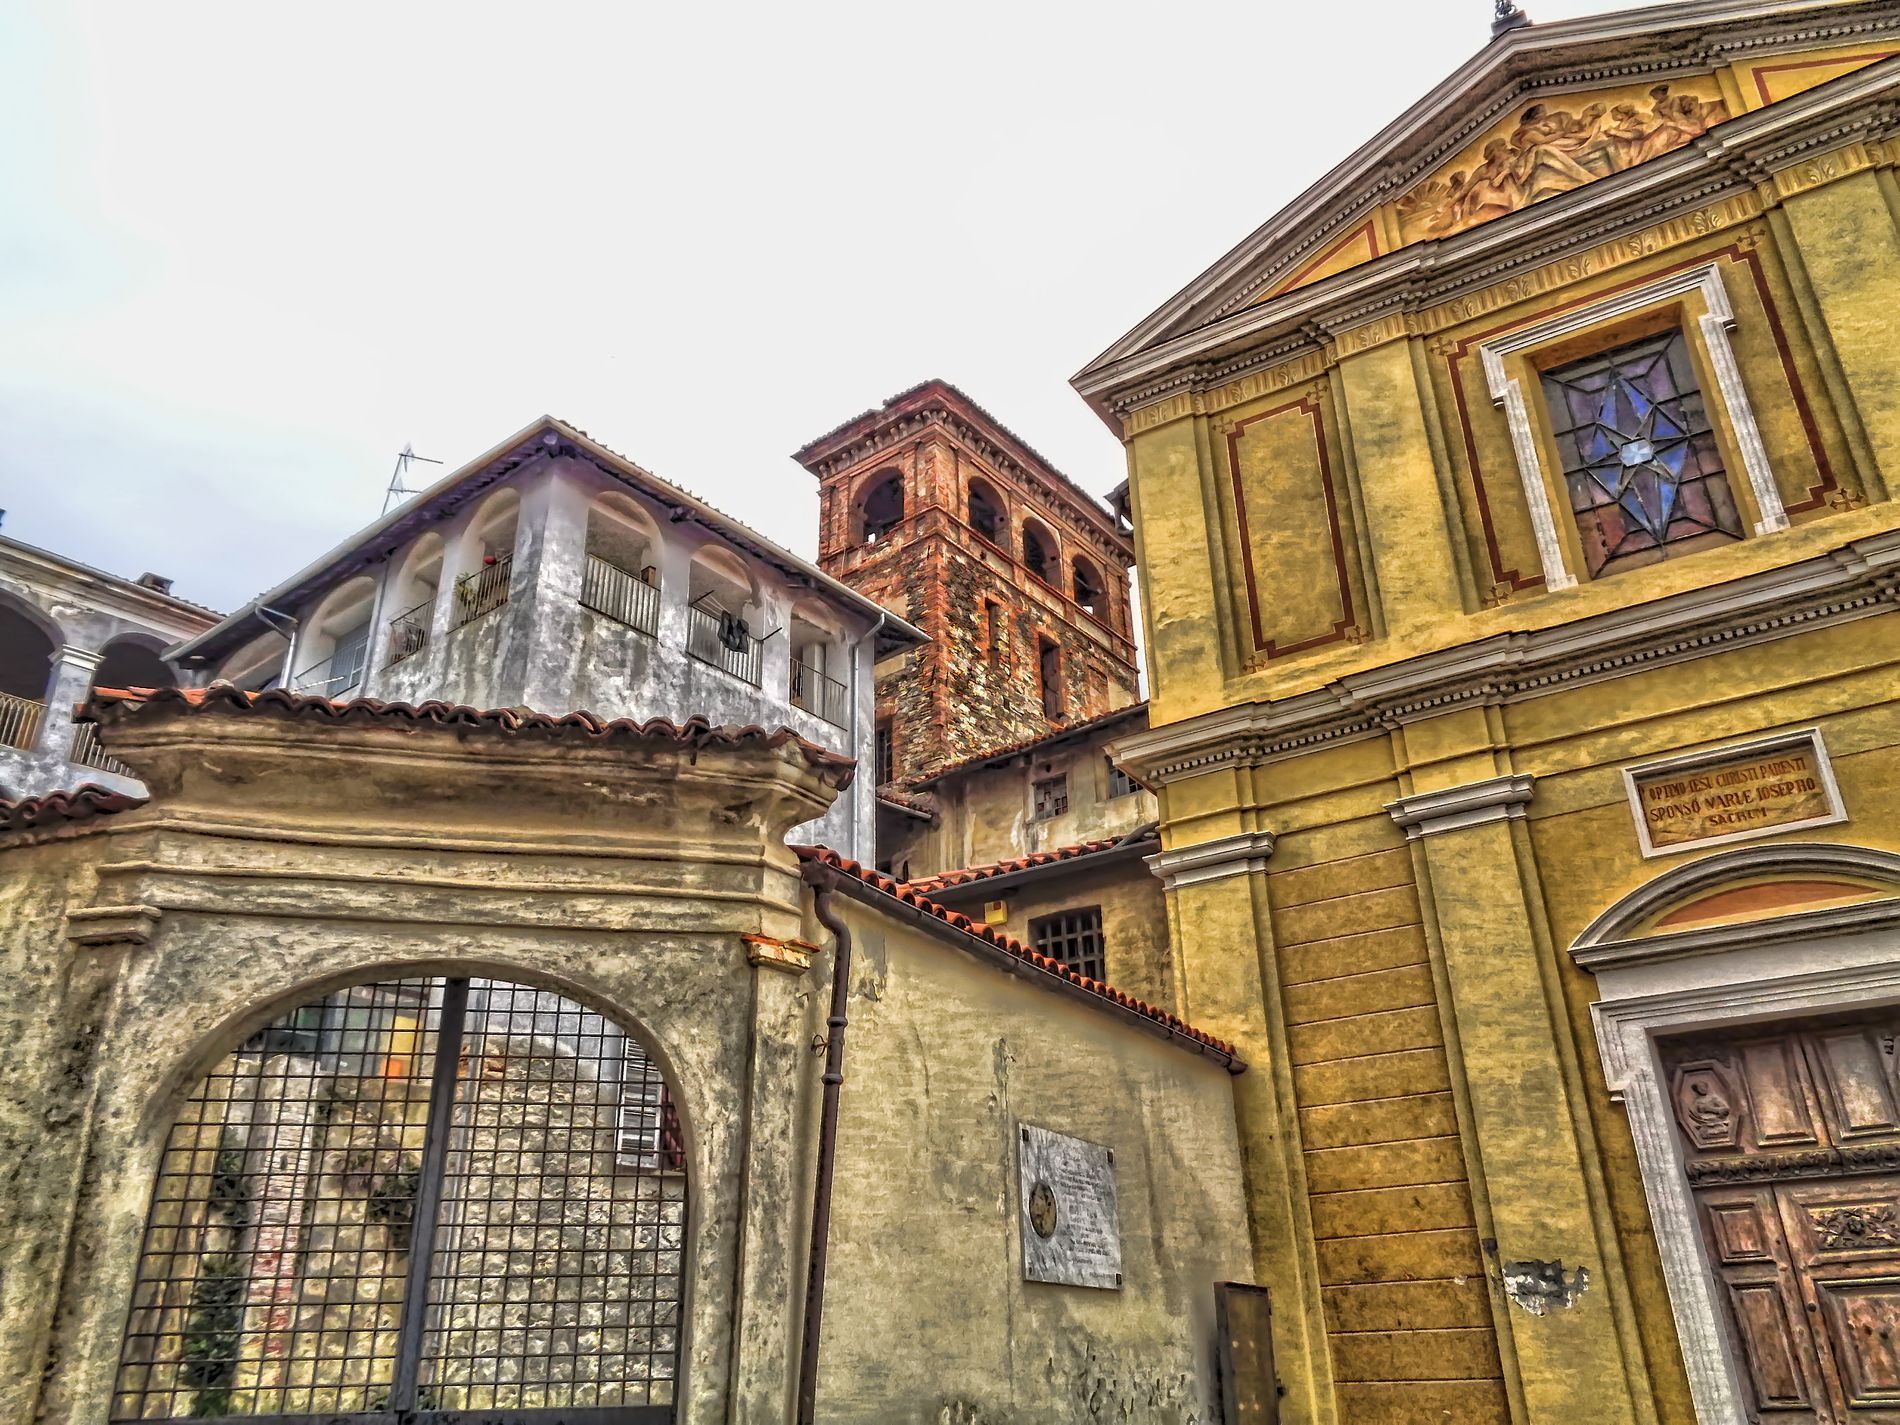
Corners of Ancient Italy
A collection of historical buildings in an old Italian town featuring a golden church with classical ornaments, a red brick bell tower and traditional adjacent residential buildings reflecting local architecture
Low angle shot highlighting architectural details nostalgic calm atmosphere warm colors of gold brown and pale yellow documentary style showing harmonious blend of different architectural styles and their authenticity
Labels: Arch, Architecture, Gothic Arch, Building, Home Damage, Window - Broken, Urban, Monastery, Door, Buildings, Italian buildings, Bell tower, Church, Sky